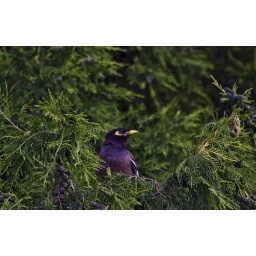
birds around our Redemptorist community house at Kew, VIC, Australia